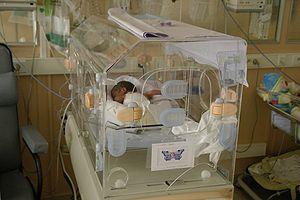
Couveuse pour prématuré, dans un hôpital d’Annemasse (Haute-Savoie, Rhône-Alpes, France).
Une couveuse est une machine reproduisant les conditions de développement fœtal.
La prématurité est une naissance avant le terme normal.